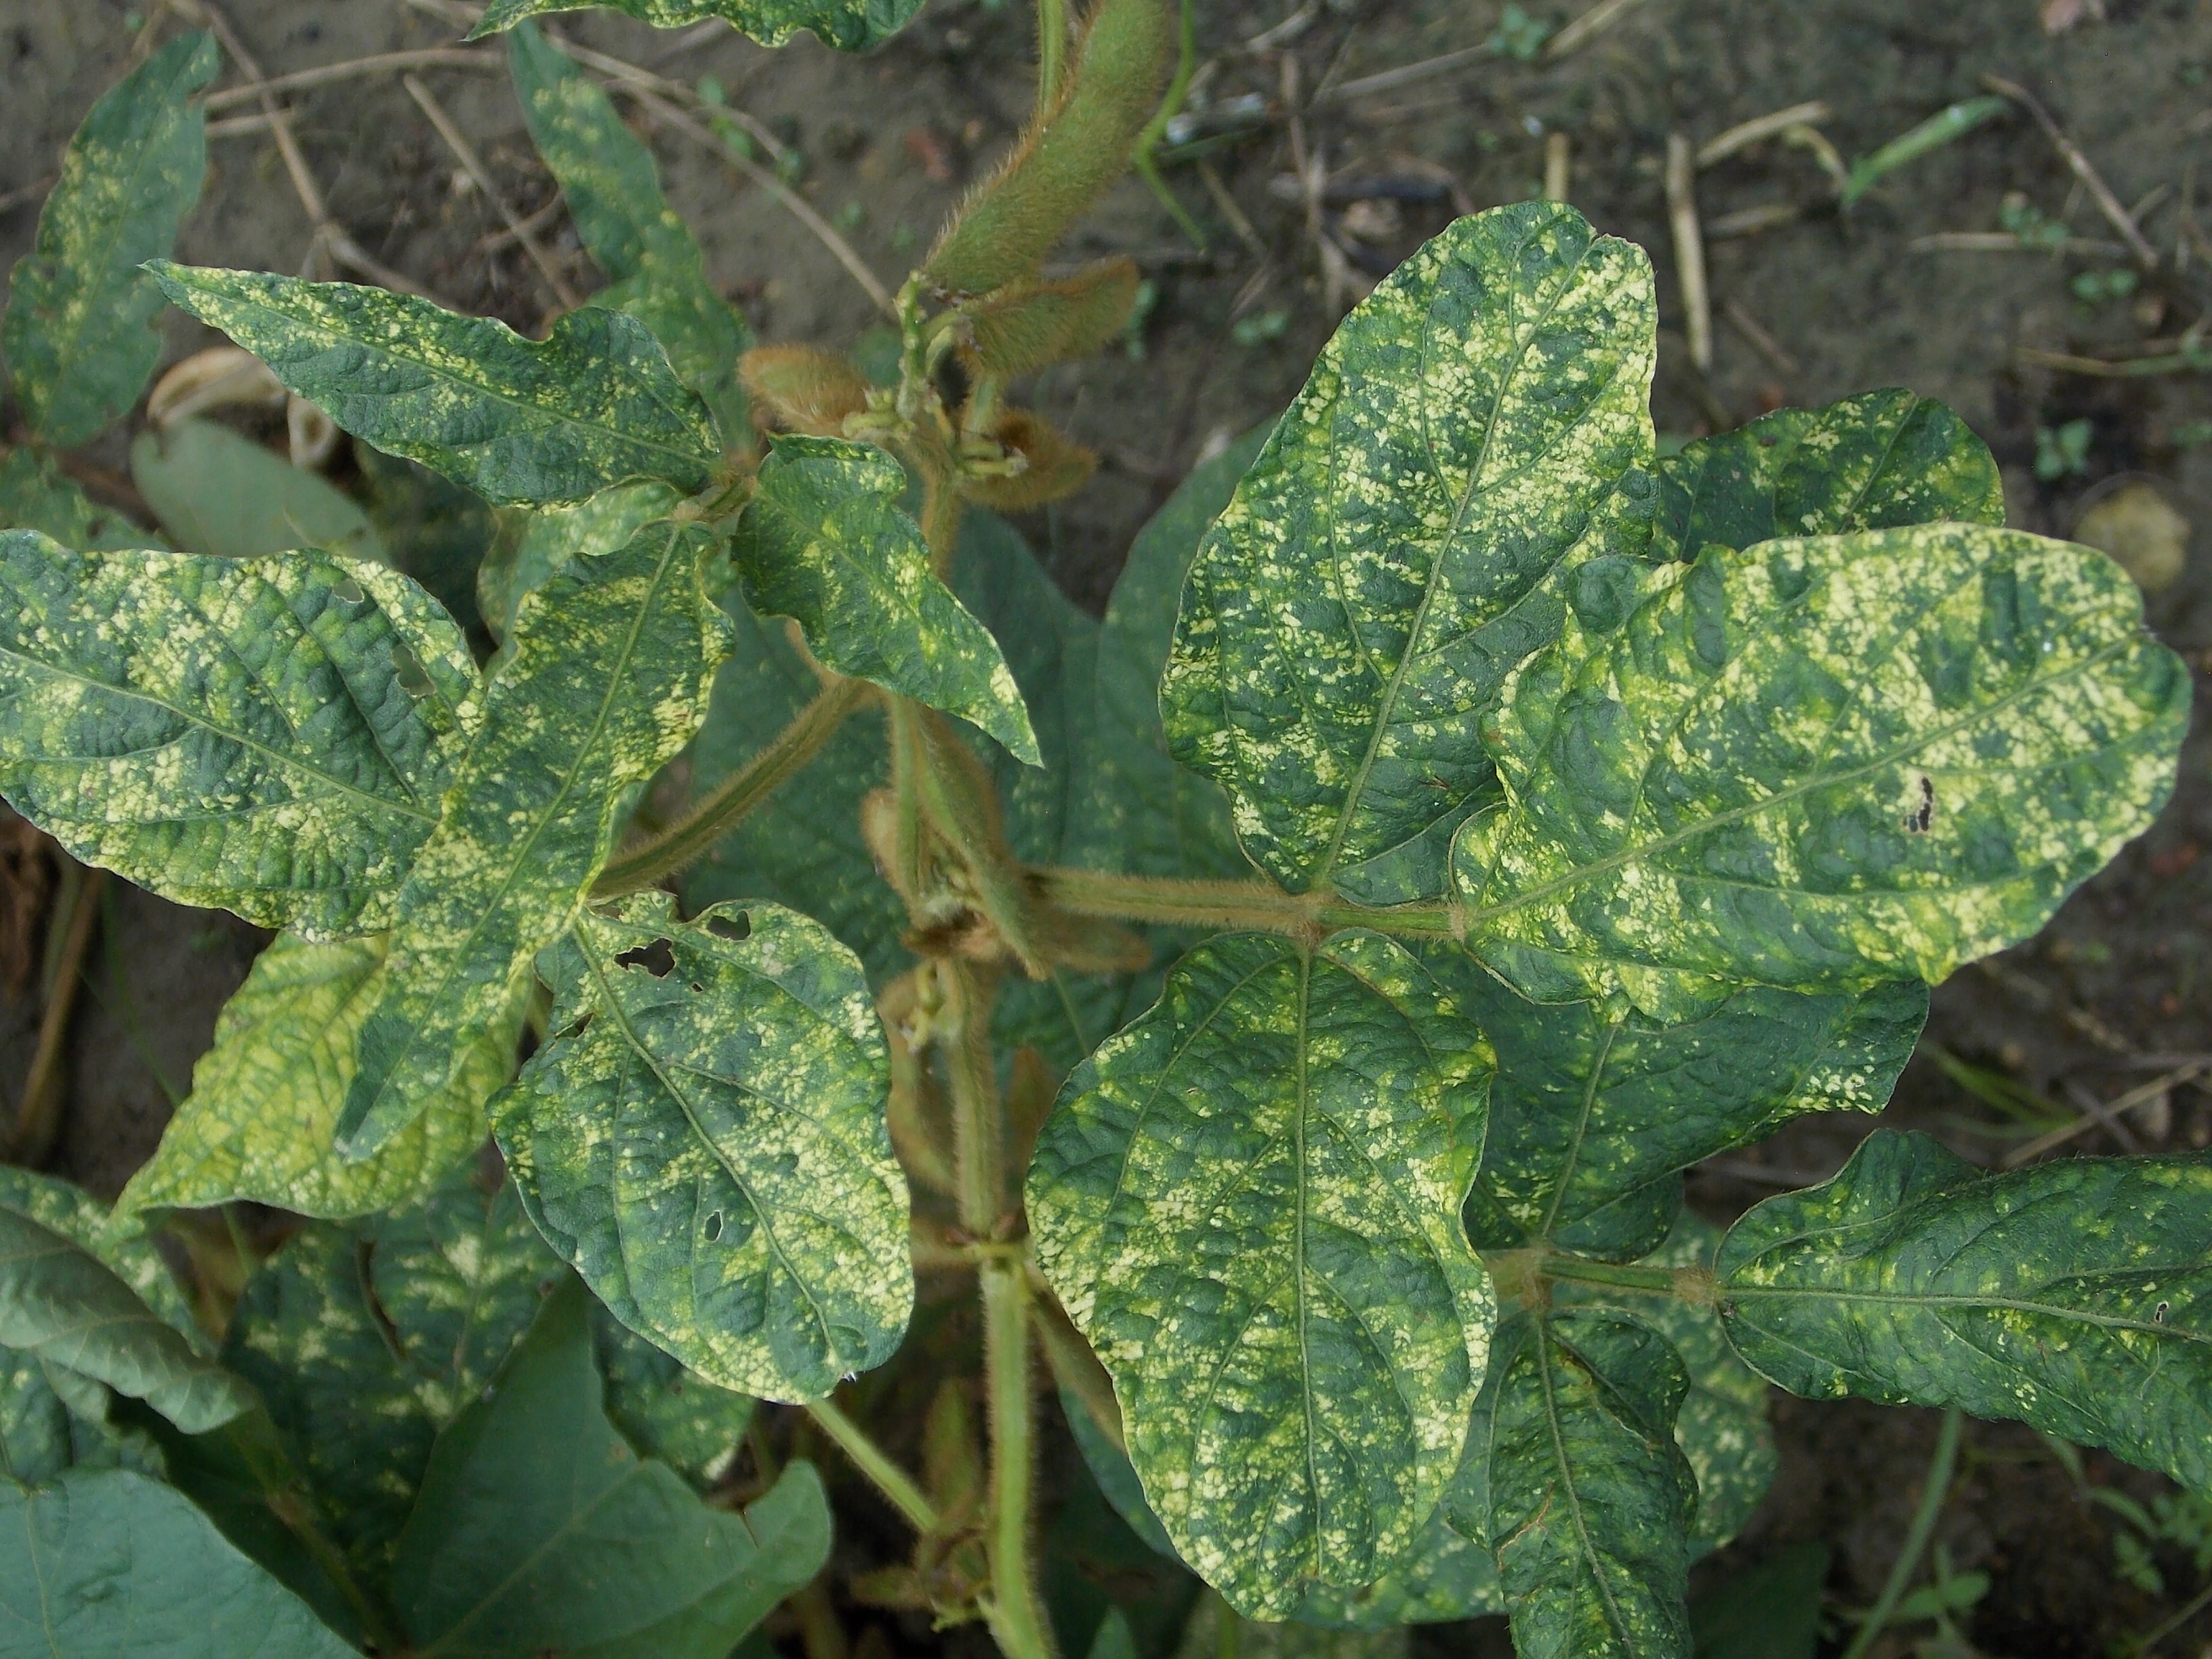
Label: Disease